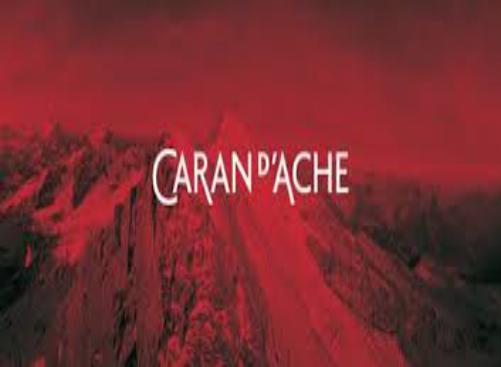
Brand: caran d'ache
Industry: Necessities